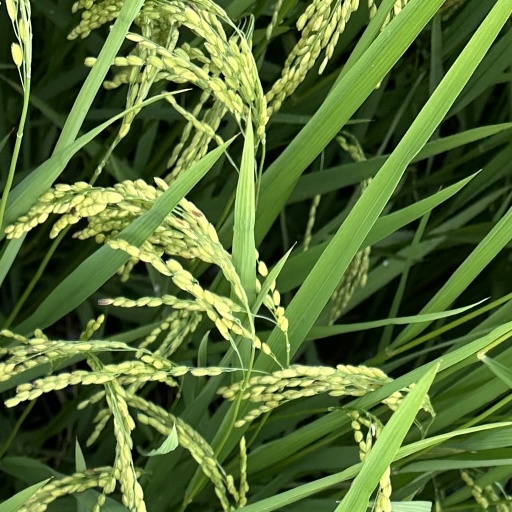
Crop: rice